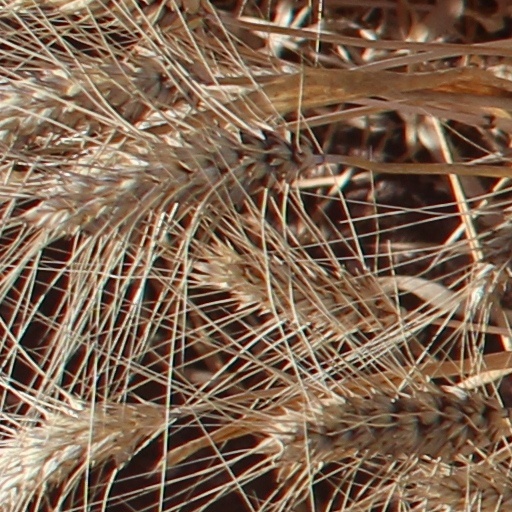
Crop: wheat